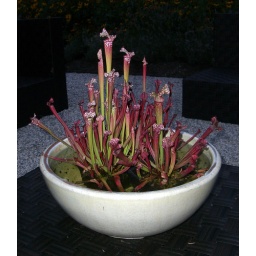
An example of the water bowl in Gardens &amp;amp; Landscapes blogger Senga Lindsay's outdoor living room.